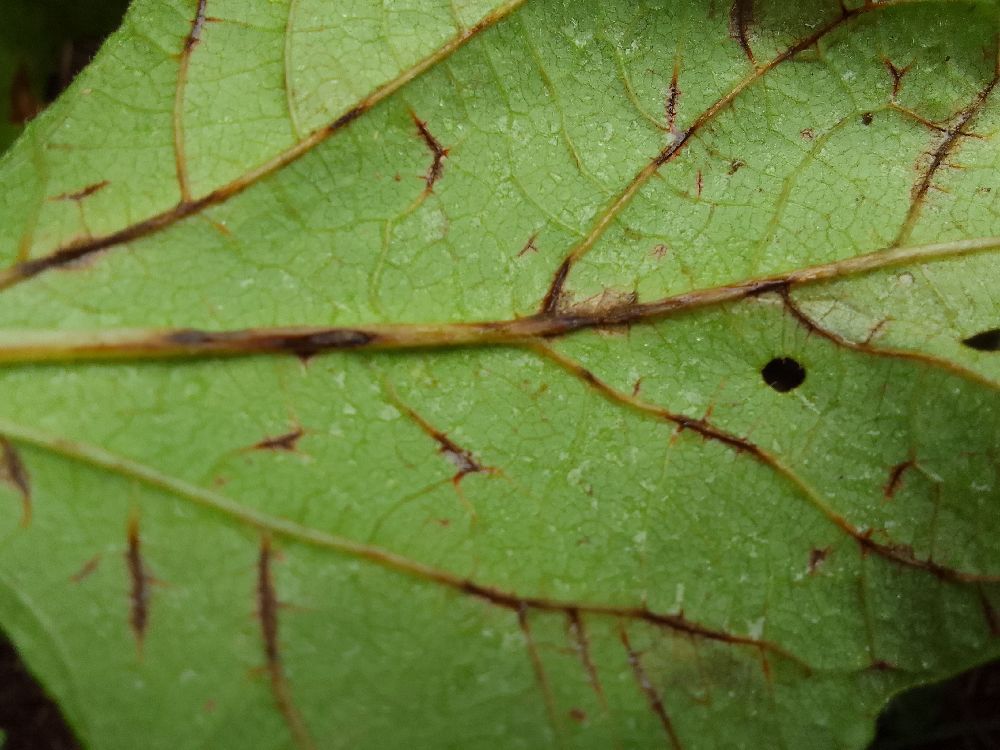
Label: anthracnose